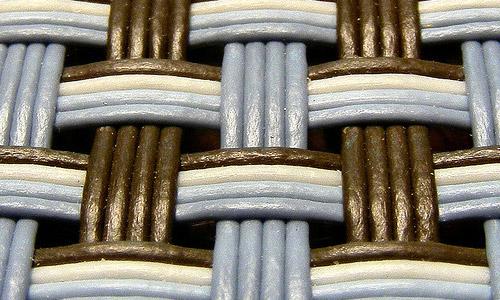
Texture: woven